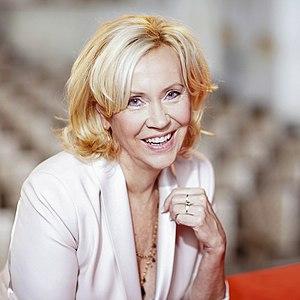
Agneta Åse Fältskog, dite Agnetha Fältskog, née le 5 avril 1950 à Jönköping, est une chanteuse, auteure-compositrice-interprète, pianiste et productrice suédoise, notamment connue pour avoir été membre du groupe pop suédois ABBA.